John Beilein

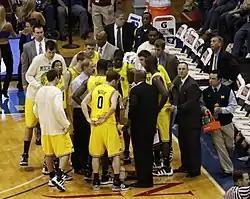
The basketball players standing in maize uniforms and men in suits are huddled around a man in a white shirt and dark pants.

Beilein is married to Kathleen Beilein (née Griffin) since 1978. The Beileins have three sons (Patrick, who played for his father at WVU and followed in his father's footsteps as the head basketball coach at Le Moyne; Mark, a former football player at Richmond and WVU grad who currently works for Alro Steel; and Andrew, a Michigan grad who currently works for the Business Roundtable in Washington, D.C.). Patrick, who was the 2002 Virginia Independent Schools Division I Player of the Year, had intended to play at Richmond with his father, and instead went to West Virginia when his father moved there. Patrick was a 2008–2009 season graduate assistant coach at University of Michigan. He went on to hold posts as assistant coach at Dartmouth, Director of Men's Basketball Operations at Bradley University, and head coach of West Virginia Wesleyan College.